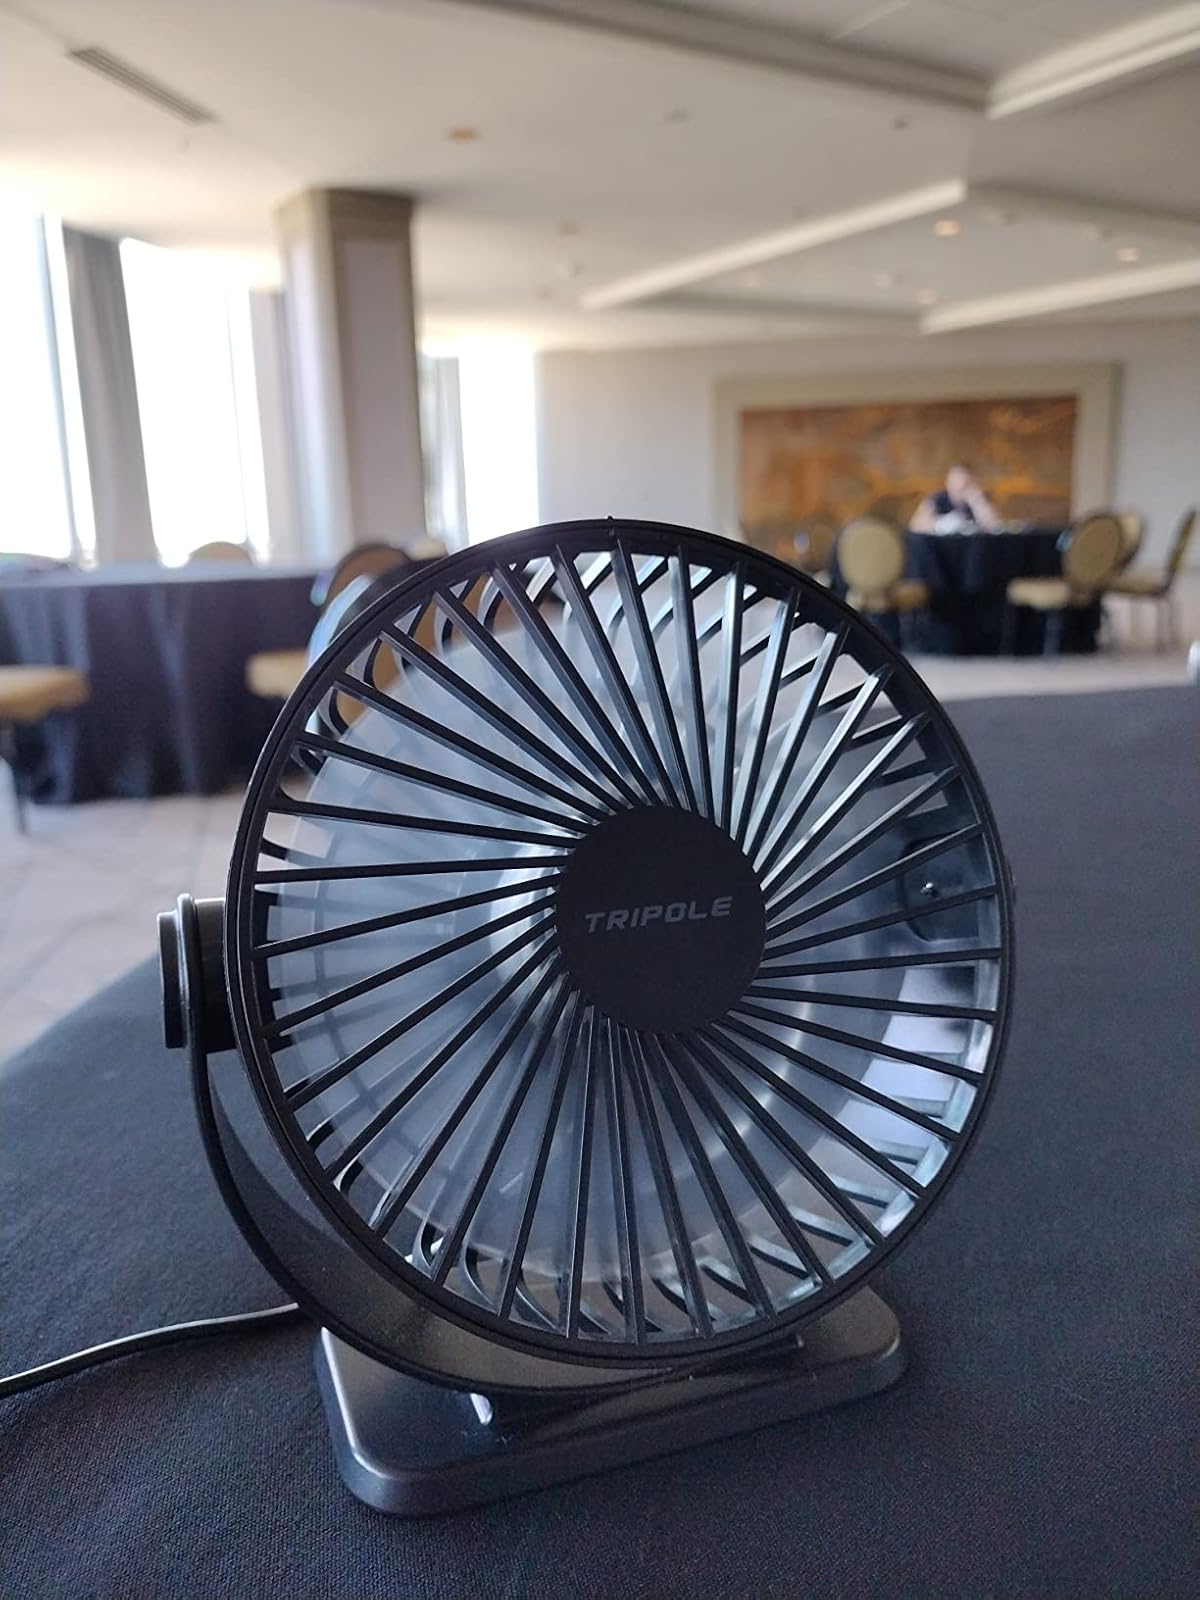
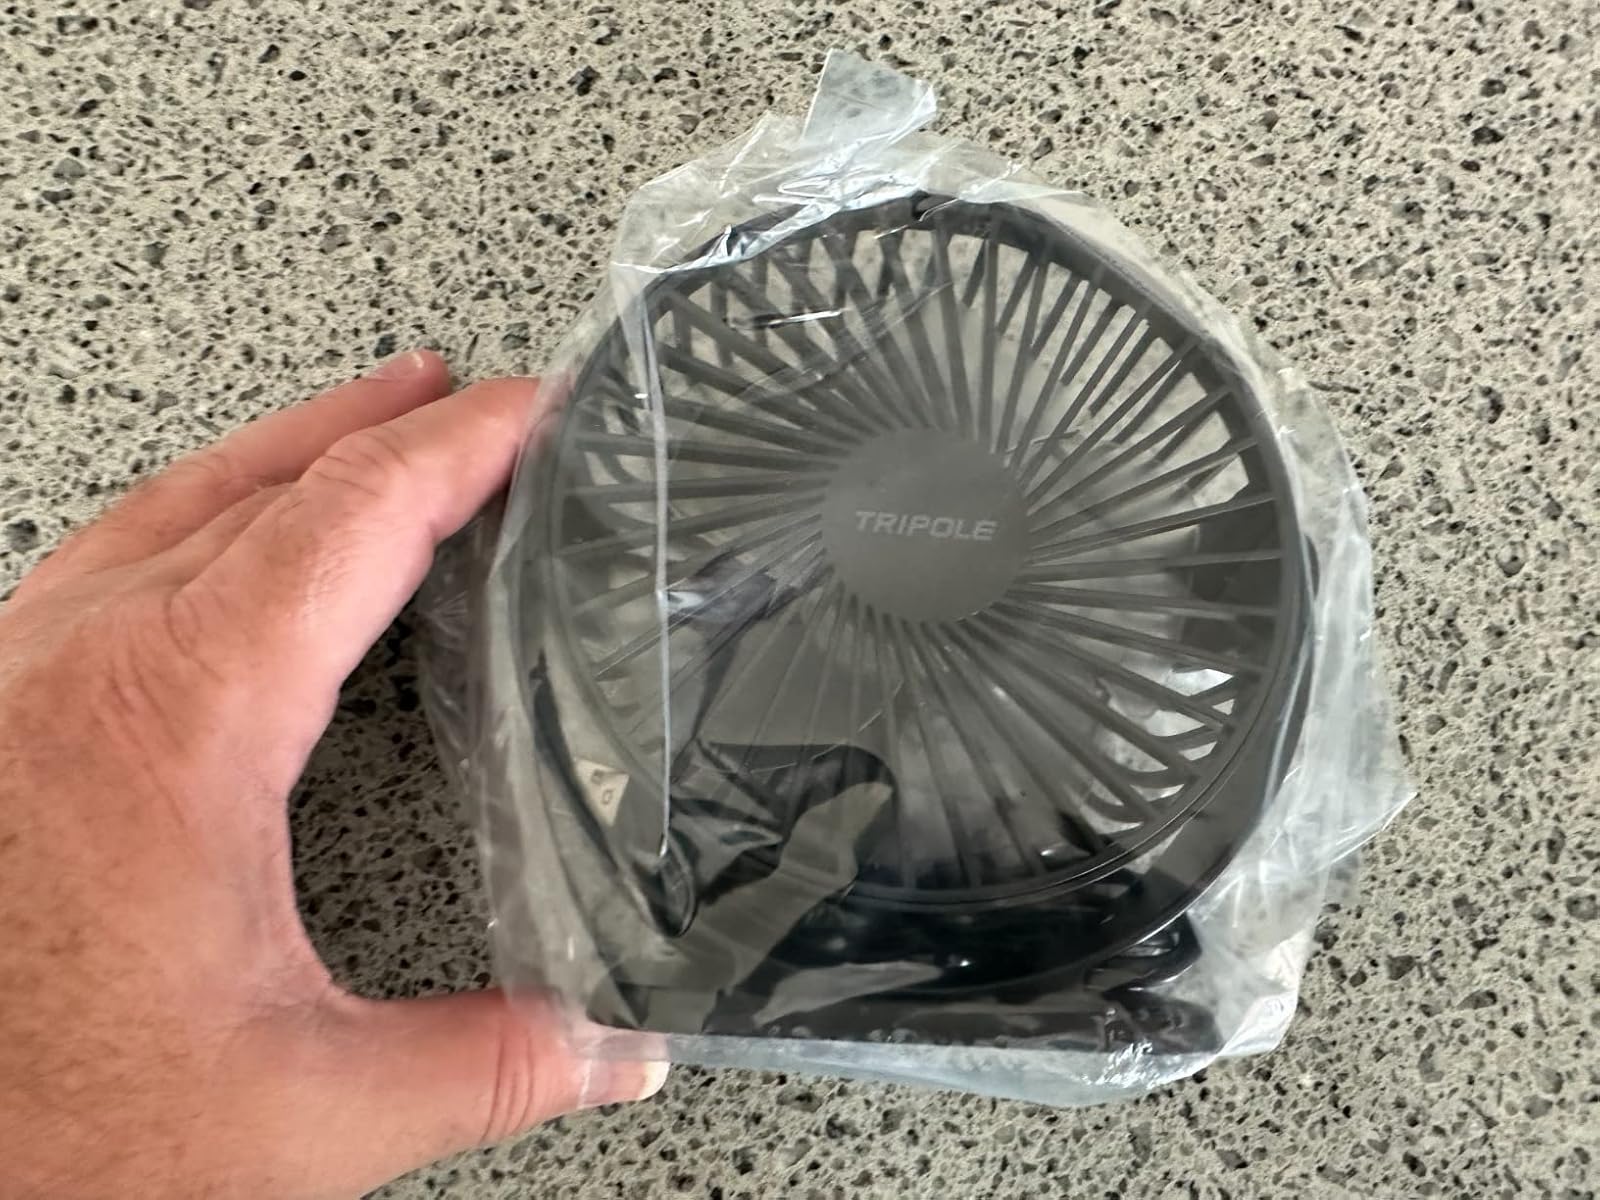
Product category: fan
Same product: yes